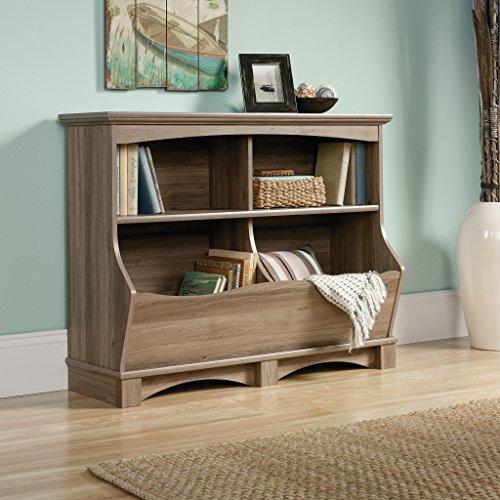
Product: Sauder Harbor View Bin Bookcase, Salt Oak finish
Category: Home & Kitchen | Furniture | Kids' Furniture | Bookcases, Cabinets & Shelves
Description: Salt oak Finish.
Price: $73.78
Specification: ASIN:B01FUUEXYI|ShippingWeight:79pounds|DateFirstAvailable:June15,2016